Cosmic ray

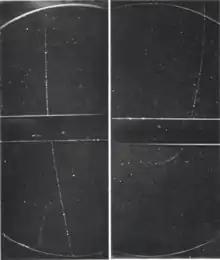
Left image: cosmic ray muon passing through a cloud chamber undergoes scattering by a small angle in the middle metal plate and leaves the chamber. Right image: cosmic ray muon losing considerable energy after passing through the plate as indicated by the increased curvature of the track in a magnetic field.

Cosmic rays or astroparticles are high-energy particles or clusters of particles (primarily represented by protons or atomic nuclei) that move through space at nearly the speed of light. They originate from the Sun, from outside of the Solar System in the Milky Way, and from distant galaxies. Upon impact with Earth's atmosphere, cosmic rays produce showers of secondary particles, some of which reach the surface, although the bulk are deflected off into space by the magnetosphere or the heliosphere.